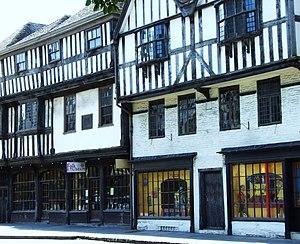
Cette liste des musées du Gloucestershire, Angleterre contient des musées qui sont définis dans ce contexte comme des institutions qui recueillent et soignent des objets d'intérêt culturel, artistique, scientifique ou historique. leurs collections ou expositions connexes disponibles pour la consultation publique. Sont également inclus les galeries d'art à but non lucratif et les galeries d'art universitaires. Les musées virtuels ne sont pas inclus.